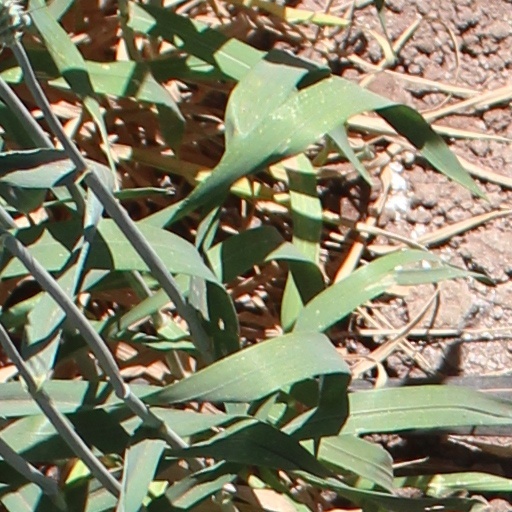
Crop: wheat